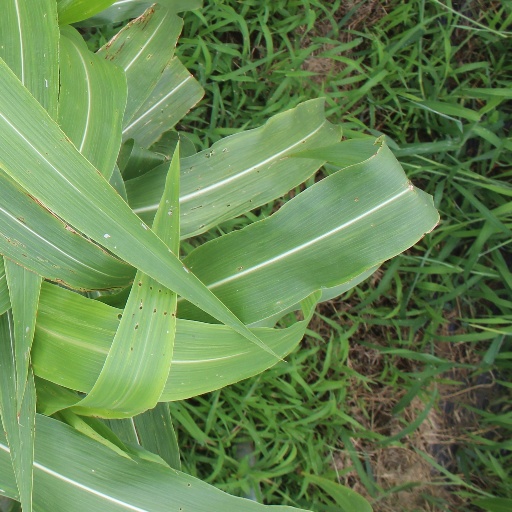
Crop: sorghum